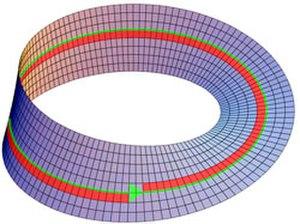
Illustration du fait que le ruban de Möbius n'est pas orientable
En mathématiques, le théorème de Jordan est un théorème de topologie plane. Il est célèbre par le caractère apparemment intuitif de son énoncé et la difficulté de sa démonstration. « En fait, il n'y a pratiquement aucun autre théorème qui apparaisse aussi évident en apparence que n'importe quel axiome de géométrie élémentaire et dont la démonstration est tout sauf évidente » précise M. Dostal à son sujet.